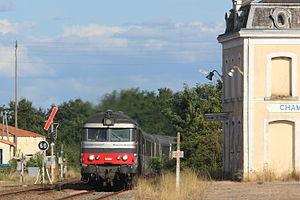
La ligne de Nantes-Orléans à Saintes est une ligne ferroviaire française à écartement standard et à double voie. Elle relie la Gare de Nantes, en Loire-Atlantique à celle de Saintes, en Charente-Maritime. Elle permet de relier la Bretagne au Bassin aquitain.